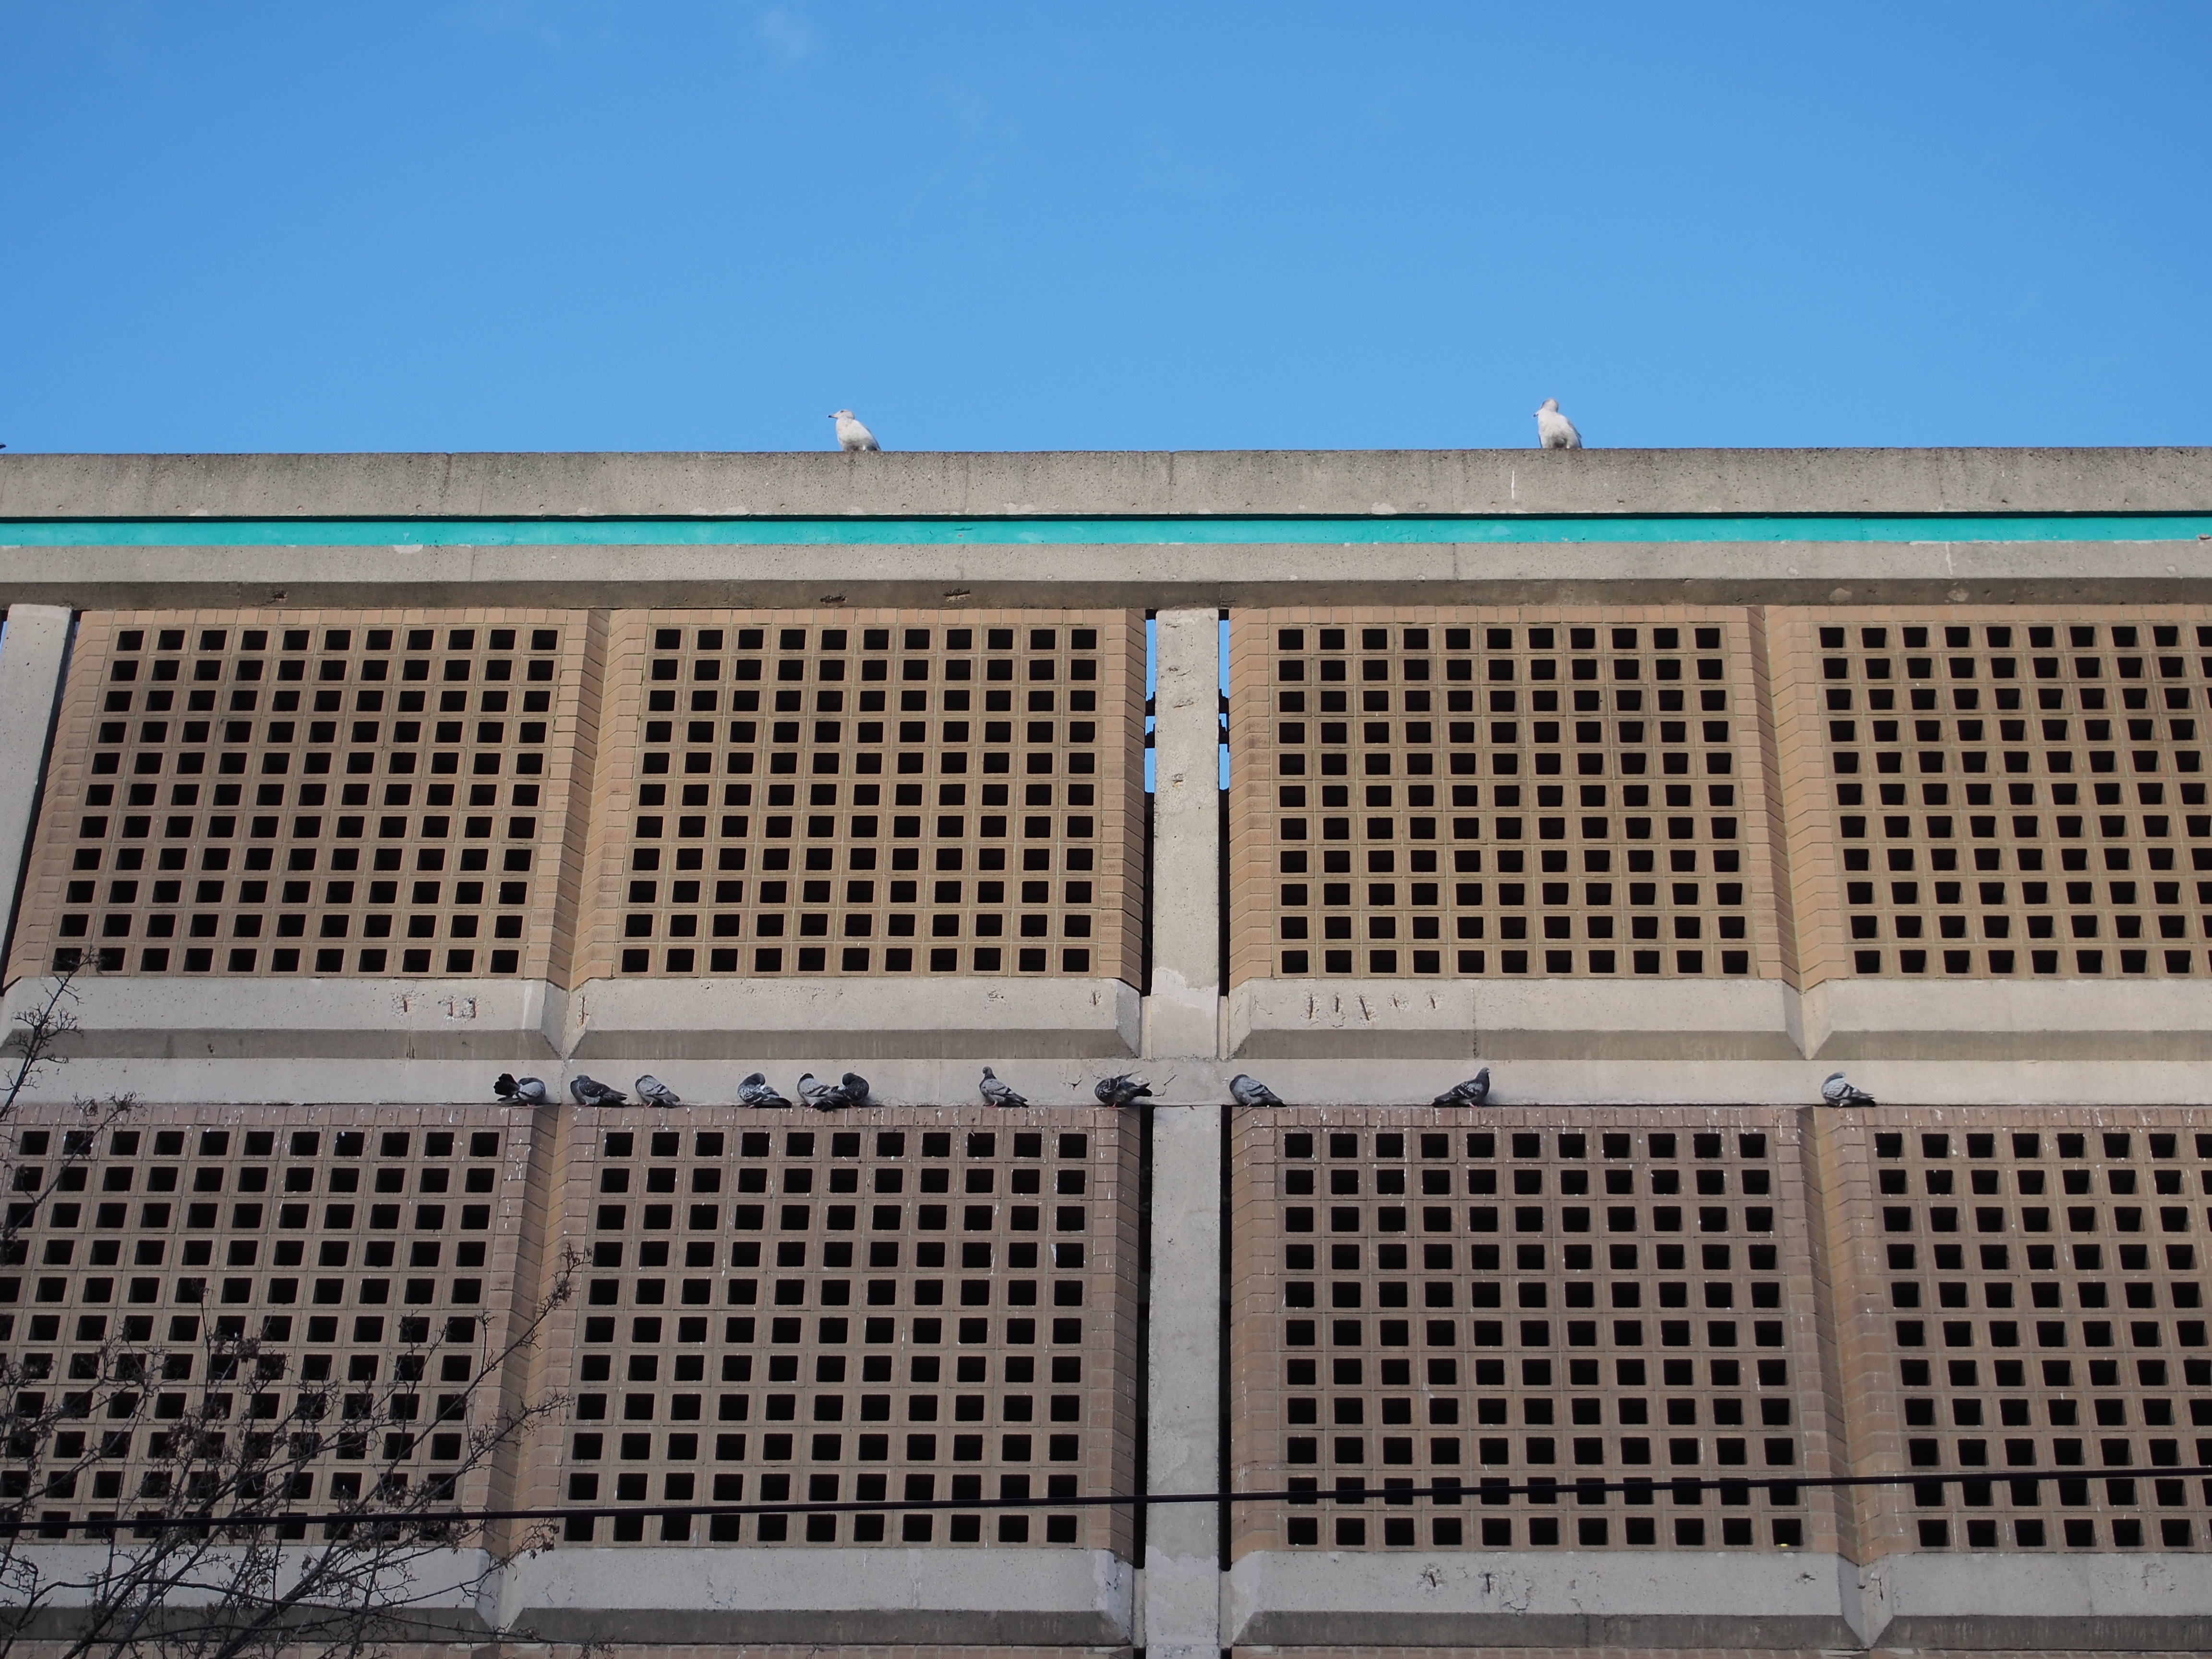
fence, architecture, building, flock, facade, birds, pigeons, seagulls, outdoor structure